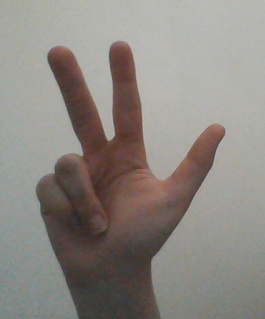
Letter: al